Mutual Needs

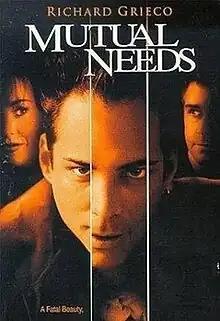

Mutual Needs is a 1997 American erotic thriller drama film directed by Robert Angelo. The film's music was composed by Bill Rogers. The film stars Eric Scott Woods, Tricia Lee Pascoe, Karl Bury, Laura Rogers, Rochelle Swanson and Kimberly Kelley in the lead roles.